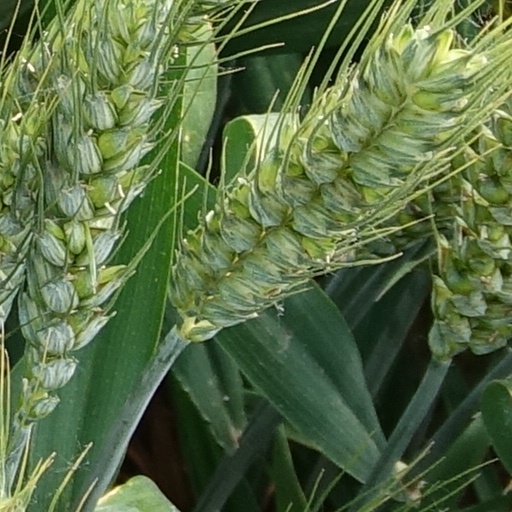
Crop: wheat